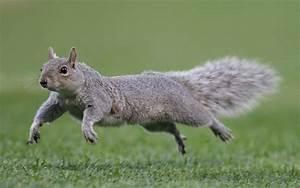
squirrel